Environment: lab
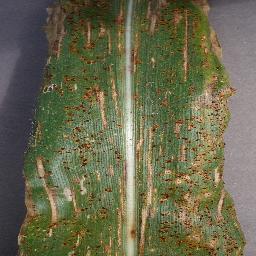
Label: gray_leaf_spot